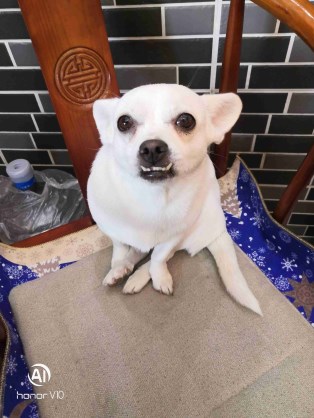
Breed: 3336-n000121-chinese_rural_dog